Ivan Asen IV

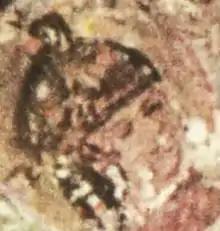
Ivan Asen, Manasses Chronicle.

Ivan Asen, also known as Ivan Asen IV was a Bulgarian Prince, third son of Emperor Ivan Alexander from his first wife Theodora of Wallachia. He was born c. 1326.